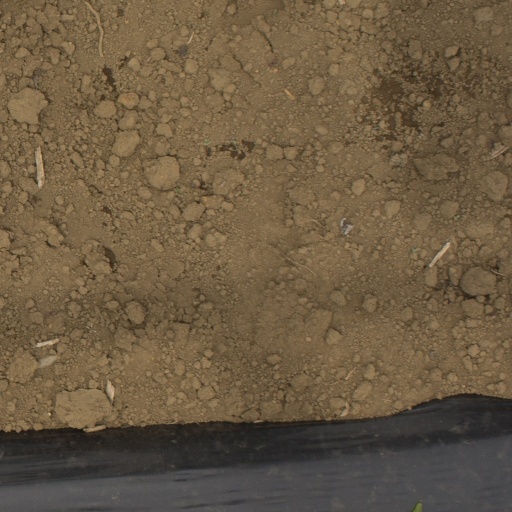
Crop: Jerusalem artichoke